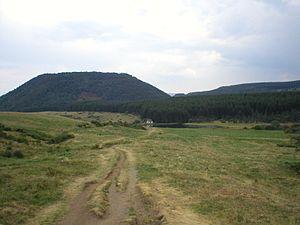
Le lac de Montcineyre est un lac d’origine volcanique situé dans le Massif central, plus précisément dans la région Auvergne-Rhône-Alpes, dans le département du Puy-de-Dôme, à la limite entre les monts Dore et le massif du Cézallier, sur le territoire de la commune de Compains.
Le puy de Montcineyre est un sommet d'origine volcanique culminant à 1 329 m d'altitude dans le département français du Puy-de-Dôme.